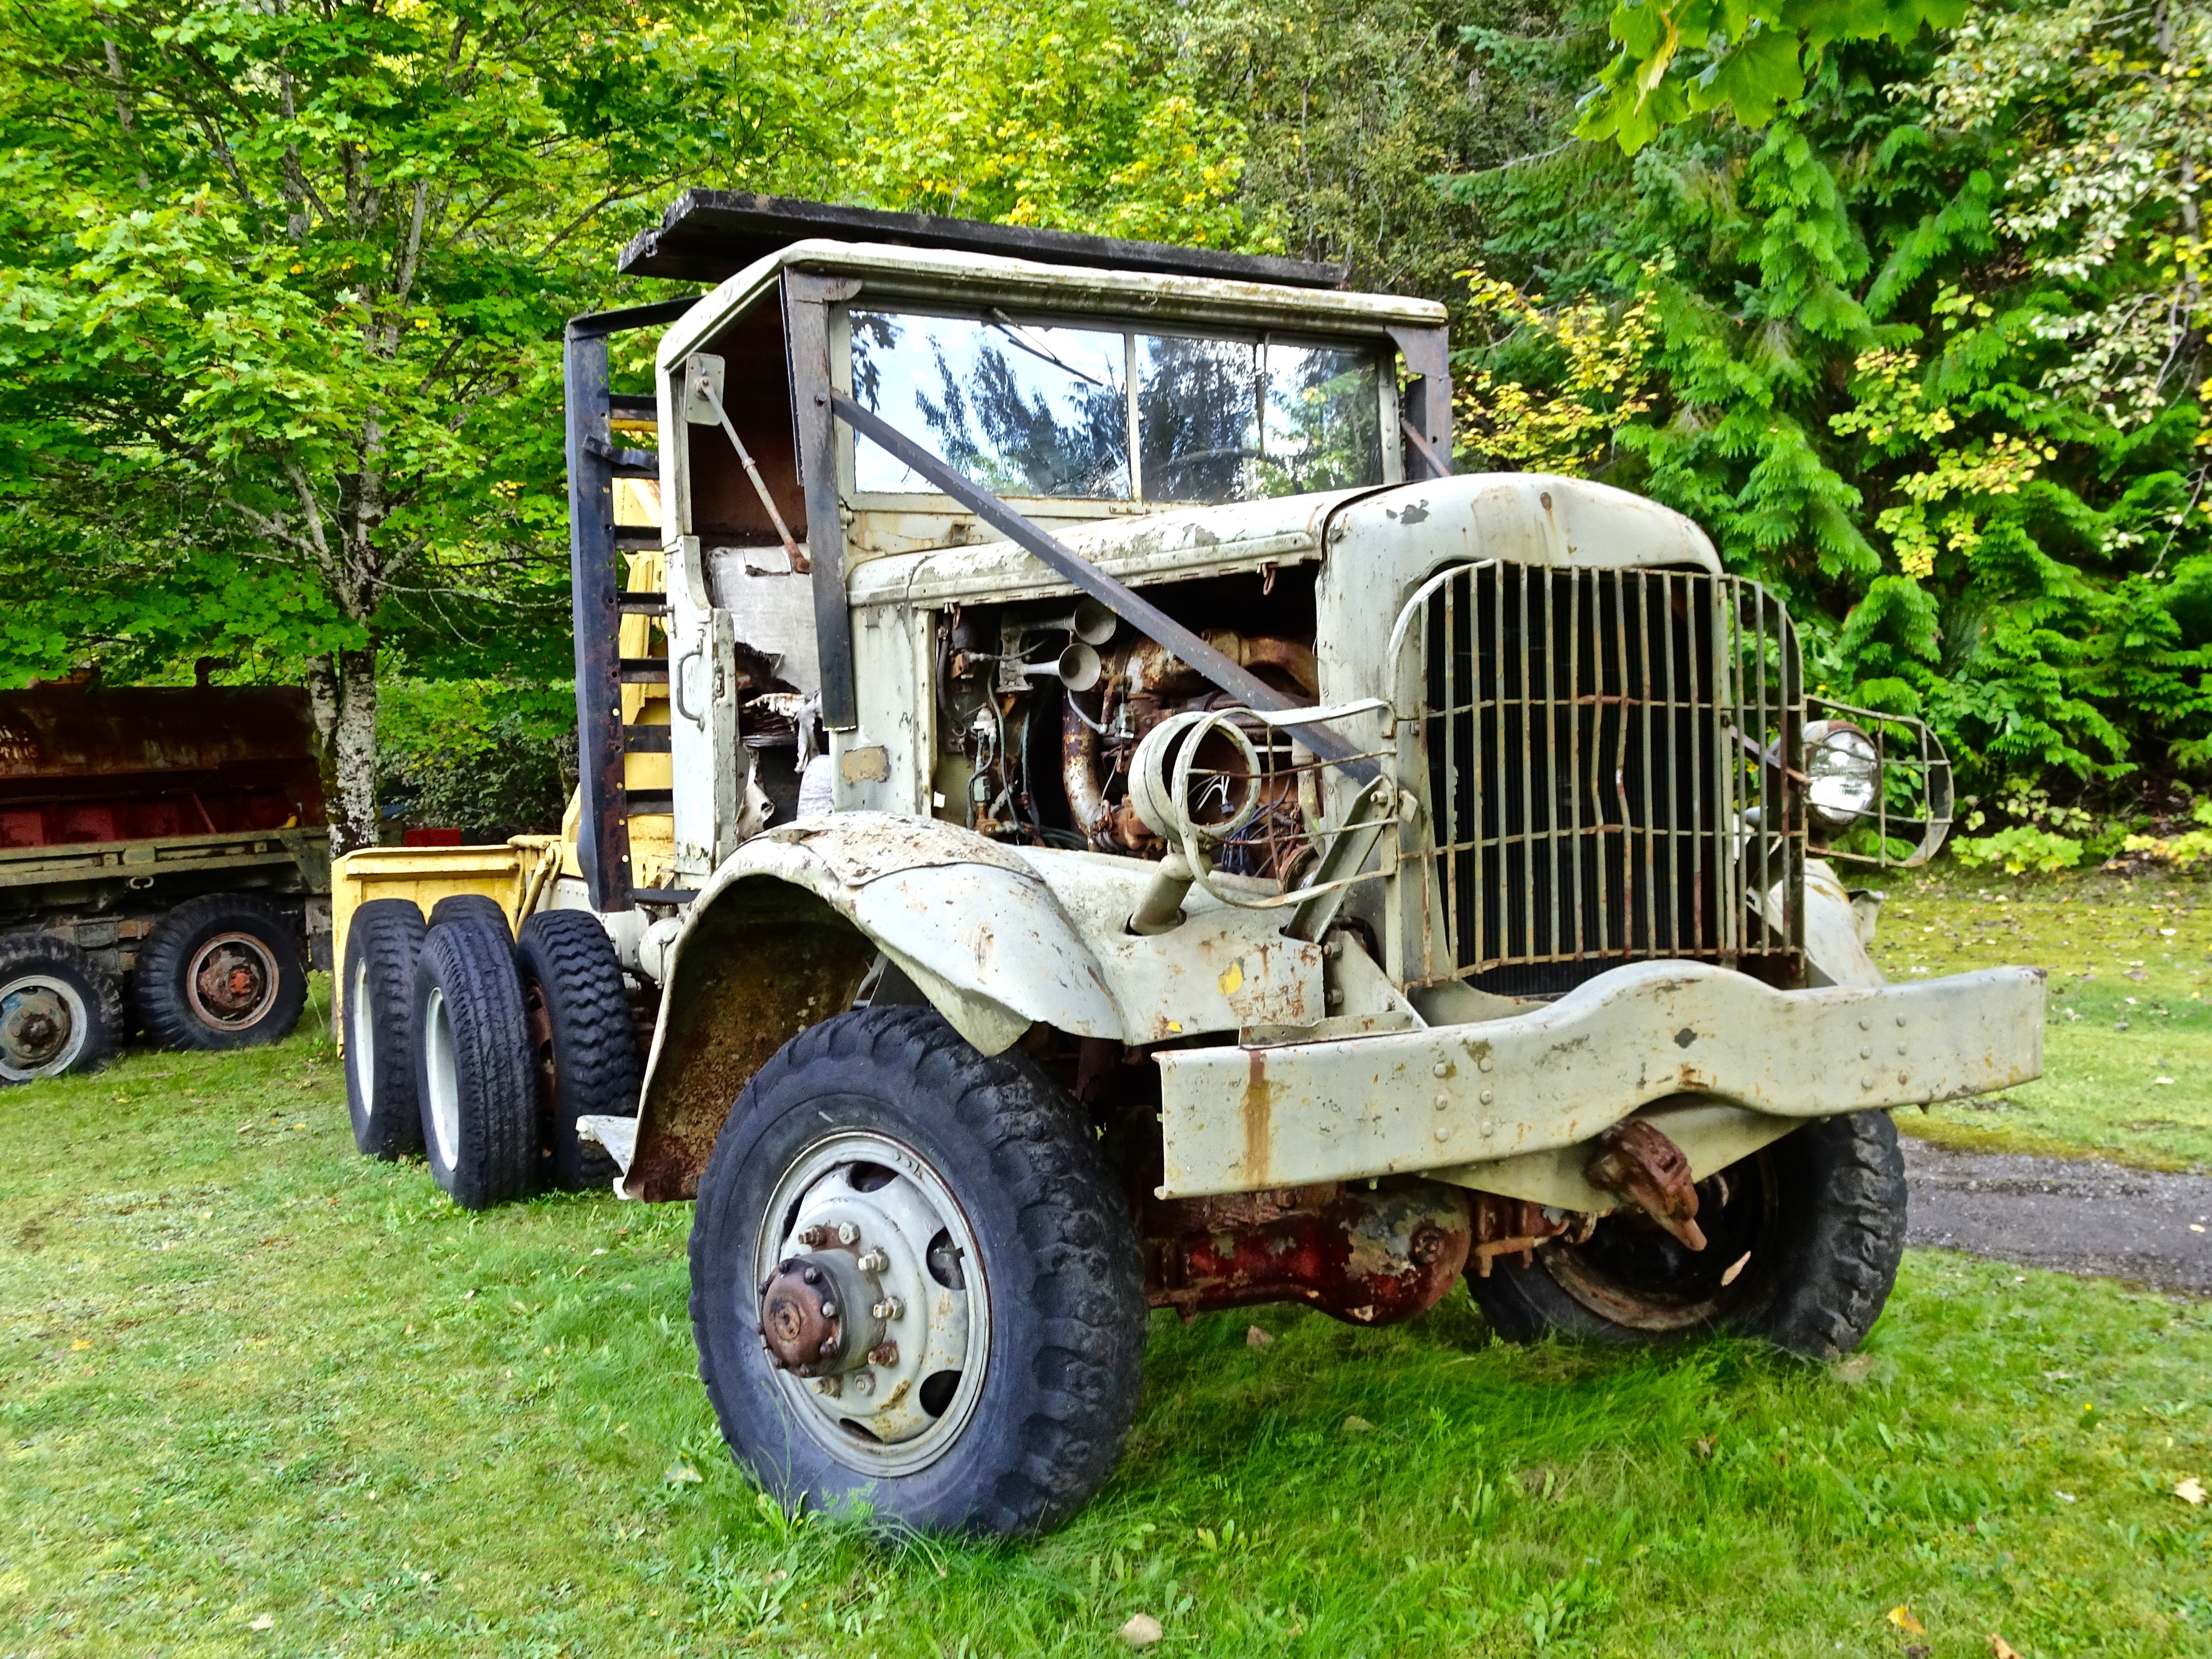
car, tractor, jeep, truck, vehicle, equipment, machine, machinery, automotive, vintage car, engineering, engine, motor, diesel, heavy, antique car, off road vehicle, land vehicle, automobile make, off roading, jeep cj